Ririd Myddelton

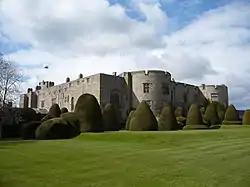
Myddelton's seat, Chirk Castle.

He was an officer in the Coldstream Guards 1923 to 1946.